Assassination of John F. Kennedy

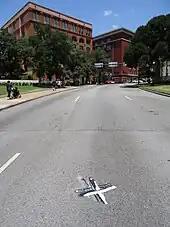
An "X" in the Dealey Plaza roadway marks where the fatal bullet struck Kennedy.

Excluding Chief Justice Warren, the members of Warren Commission did not view the photographs or X-rays taken during Kennedy's autopsy. According to Warren, this was to avoid having to publicly release the explicit material to "sensation mongers". Due to persistent speculation, in February 1968, Attorney General Ramsey Clark convened a panel of four medical experts to examine the photographs and X-rays from the Kennedy autopsy. Their findings concurred with the Warren Commission: Kennedy was struck by two bullets, both from behind.